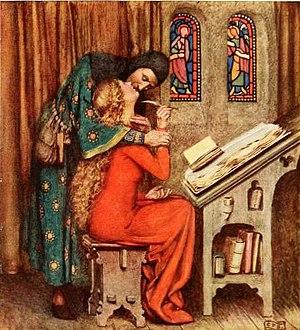
Illustration d'Eleanor FORTESCUE BRICKDALE tirée de son ouvrage Golden book of famous women, Londres
Eleanor Fortescue-Brickdale est une illustratrice et peintre britannique, née à Upper Norwood le 25 janvier 1872 et morte le 10 mars 1945. Elle est associée au mouvement artistique du préraphaélisme.